Ronald Reagan

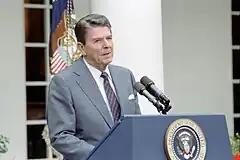
Reagan making a statement to the press regarding the air traffic controllers strike, 1981

Insufficiently conservative to Reagan and many other Republicans, President Gerald Ford suffered from multiple political and economic woes. Ford, running for president, was disappointed to hear him also run. Reagan was strongly critical of "détente" and Ford's policy of "détente" with the Soviet Union. He repeated "A Time for Choosing" around the country before announcing his campaign on November 20, 1975, when he discussed economic and social problems, and to a lesser extent, foreign affairs. Both candidates were determined to knock each other out early in the primaries, but Reagan would devastatingly lose the first five primaries beginning with New Hampshire, where he popularized the welfare queen narrative about Linda Taylor, exaggerating her misuse of welfare benefits and igniting voter resentment for welfare reform, but never overtly mentioning her name or race.